Acorus

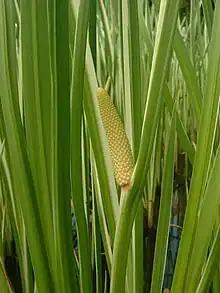
Habit of "Acorus calamus".

The inconspicuous flowers are arranged on a lateral spadix (a thickened, fleshy axis). Unlike aroids, there is no spathe (large bract, enclosing the spadix). The spadix is 4–10 cm long and is enclosed by the foliage. The bract can be ten times longer than the spadix. The leaves are linear with entire margin.